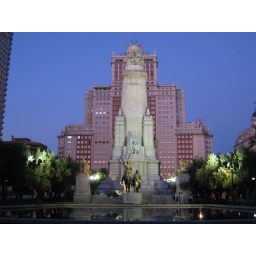
The Cervantes monument in the Plaza Espana, perfectly framed by the building behind it.